Edward Kilenyi Jr.

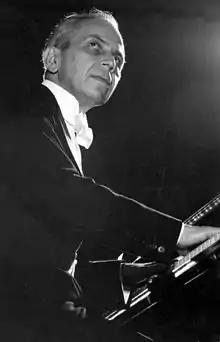
Kilenyi at FSU

Edward Kilenyi Jr. (1910 – 2000) was a classical pianist. He was born in Philadelphia, Pennsylvania on May 7, 1910. Kilenyi studied in Hungary with the composer/pianist Ernő Dohnányi at the Franz Liszt Academy of Music, earning a diploma in 1930. He later became a Professor of Music at Florida State University in Tallahassee, Florida in 1953, four years after Dohnanyi began teaching there. He died on January 6, 2000. A collection of recordings of his concerts is located at the International Piano Archives at the University of Maryland (IPAM).